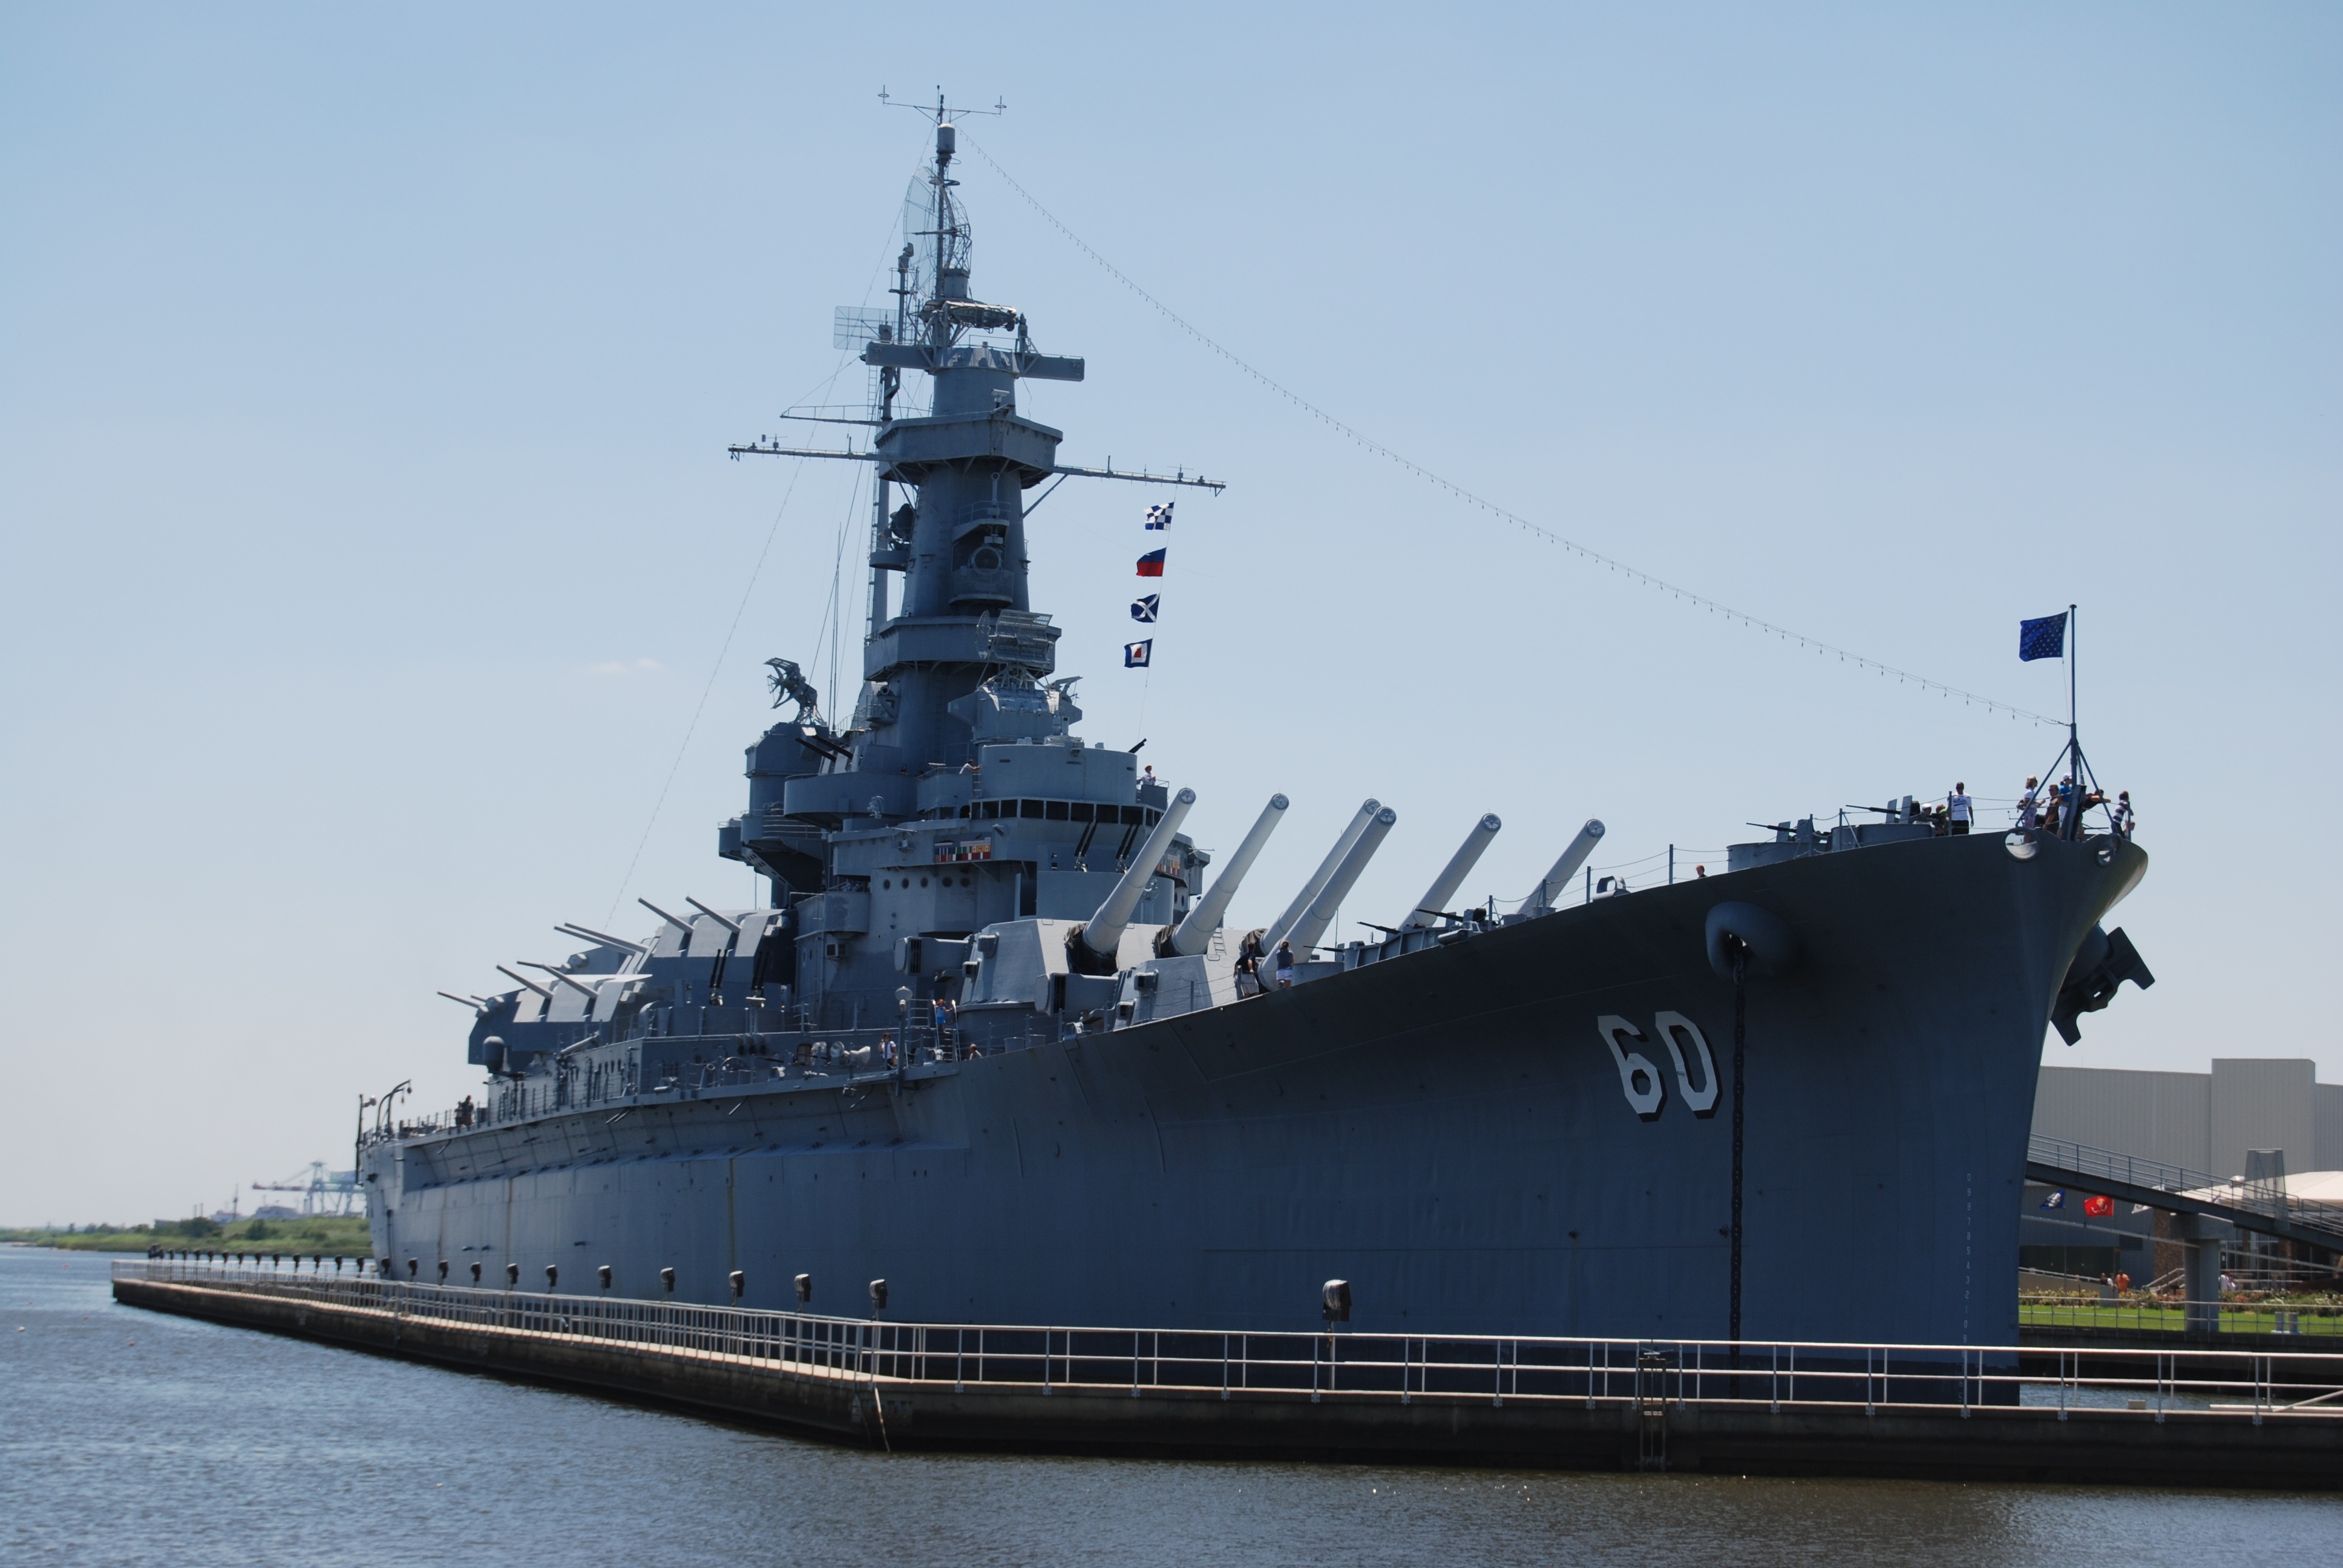
mobile, ship, military, vehicle, weapon, navy, watercraft, warship, battleship, frigate, destroyer, alabama, aircraft carrier, naval ship, guided missile destroyer, battlecruiser, amphibious assault ship, heavy cruiser, light cruiser, missile boat, amphibious transport dock, dock landing ship, united states coast guard cutter, armored cruiser